Highlands Historic District (Fall River, Massachusetts)

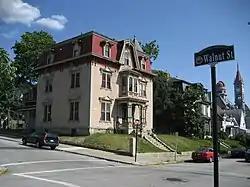
Corner of Walnut & Rock Street

The Highlands Historic District is a historic district roughly bounded by June, Cherry, and Weetamoe Streets, Lincoln, Highland, President, North Main, and Hood Avenues in Fall River, Massachusetts. The district lies just north of the Lower Highlands Historic District.